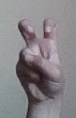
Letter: toot